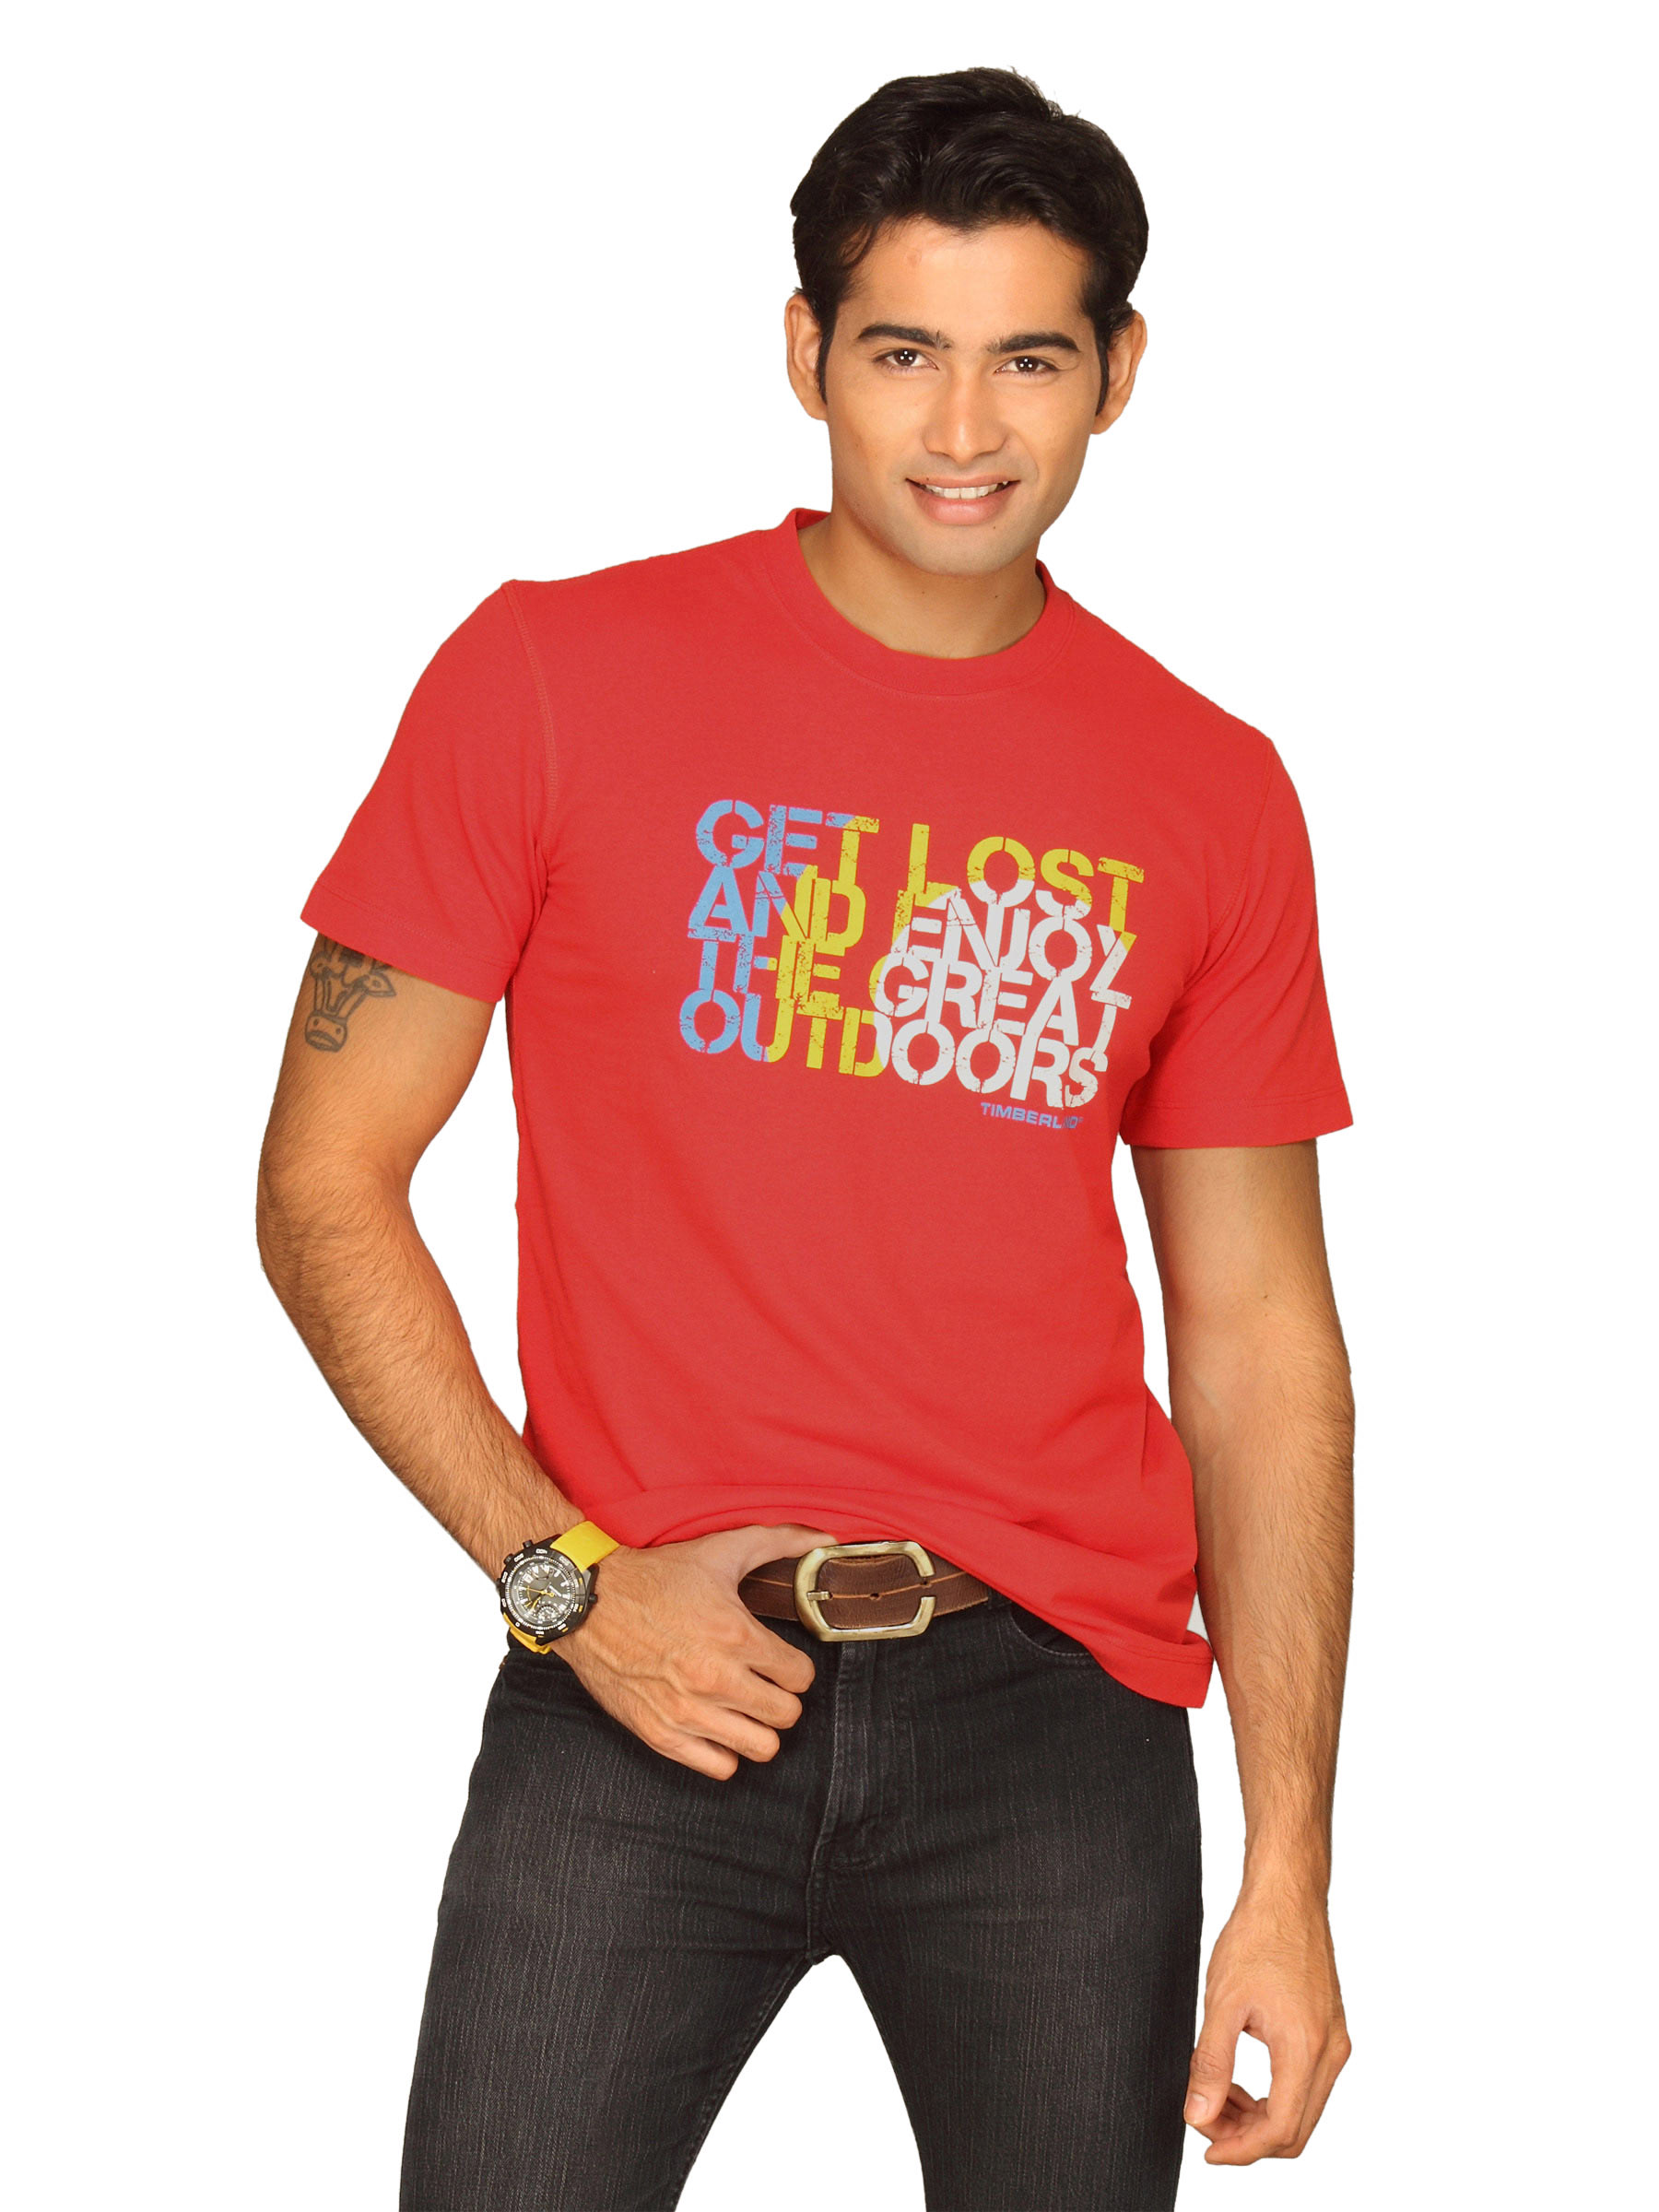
Timberland Men's Eclectic Red T-shirt
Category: Apparel / Topwear / Tshirts
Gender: Men
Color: Red
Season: Summer 2011
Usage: Casual